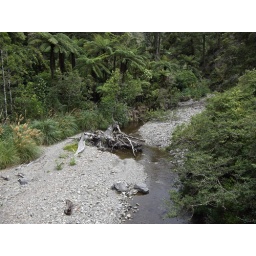
Bridge over a stream down on the river bed